Nasty Love

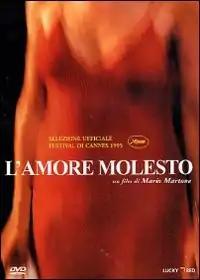
Film poster

Nasty Love (released in the United States as Troubling Love) is a 1995 Italian thriller film directed by Mario Martone. It was entered into the 1995 Cannes Film Festival. It is based on the novel of the same name, by Elena Ferrante. The film was shot mainly in Naples, Italy.